Tamil Nadu

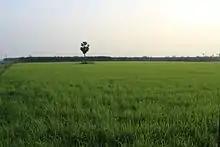
Rice is the staple food grain and the state is one of the largest producers in India

The state is home to many museums, galleries, and other institutions which engage in arts research and are major tourist attractions. Established in the early 18th century, the Government Museum and the National Art Gallery are amongst the oldest in the country. The museum inside the premises of Fort St. George maintains a collection of objects of the British era. The museum is managed by the Archaeological Survey of India, and has in its possession the first Flag of India hoisted at Fort St George after the declaration of India's Independence on 15 August 1947.